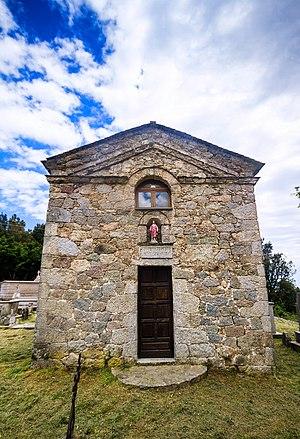
La chapelle Sainte lucie d'Isulacciu di Fiurmorbu
Isolaccio-di-Fiumorbo est une commune française située dans la circonscription départementale de la Haute-Corse et le territoire de la collectivité de Corse. Elle appartient à l'ancienne piève de Cursa dont elle était le chef-lieu, dans le Fiumorbo.